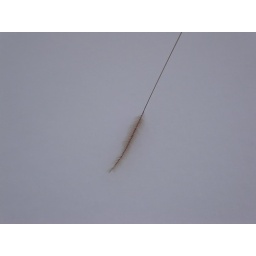
A single stalk of grass lays on top of snow in a farmer's field in Belleville, Mifflin County, Pennsylvania